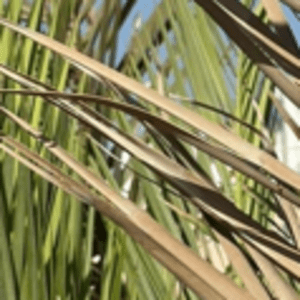
Label: Manganese Deficiency